Musical notation

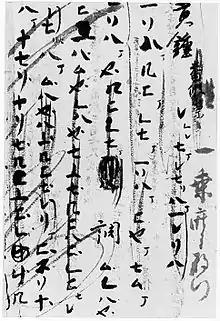
"Tempyō Biwa Fu" (circa 738 AD), musical notation for Biwa. (Shōsōin, at Nara, Japan)

Japanese music is highly diversified, and therefore requires various systems of notation. In Japanese "shakuhachi" music, for example, glissandos and timbres are often more significant than distinct pitches, whereas "taiko" notation focuses on discrete strokes.